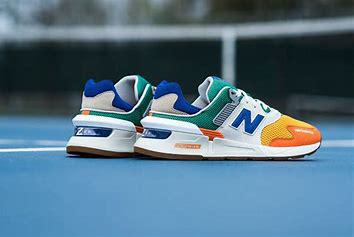
Brand: New
Model: Balance New Balance 997 Marathon